Free will in theology

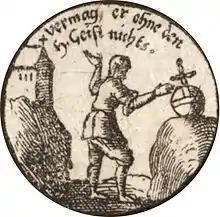

Lutherans adhere to divine monergism, the teaching that salvation is by God's act alone, and therefore reject the idea that humans in their fallen state have a free will concerning spiritual matters. Lutherans believe that although humans have free will concerning civil righteousness, they cannot work spiritual righteousness without the Holy Spirit, since righteousness in the heart cannot be wrought in the absence of the Holy Spirit. In other words, humanity is free to choose and act in every regard except for the choice of salvation.